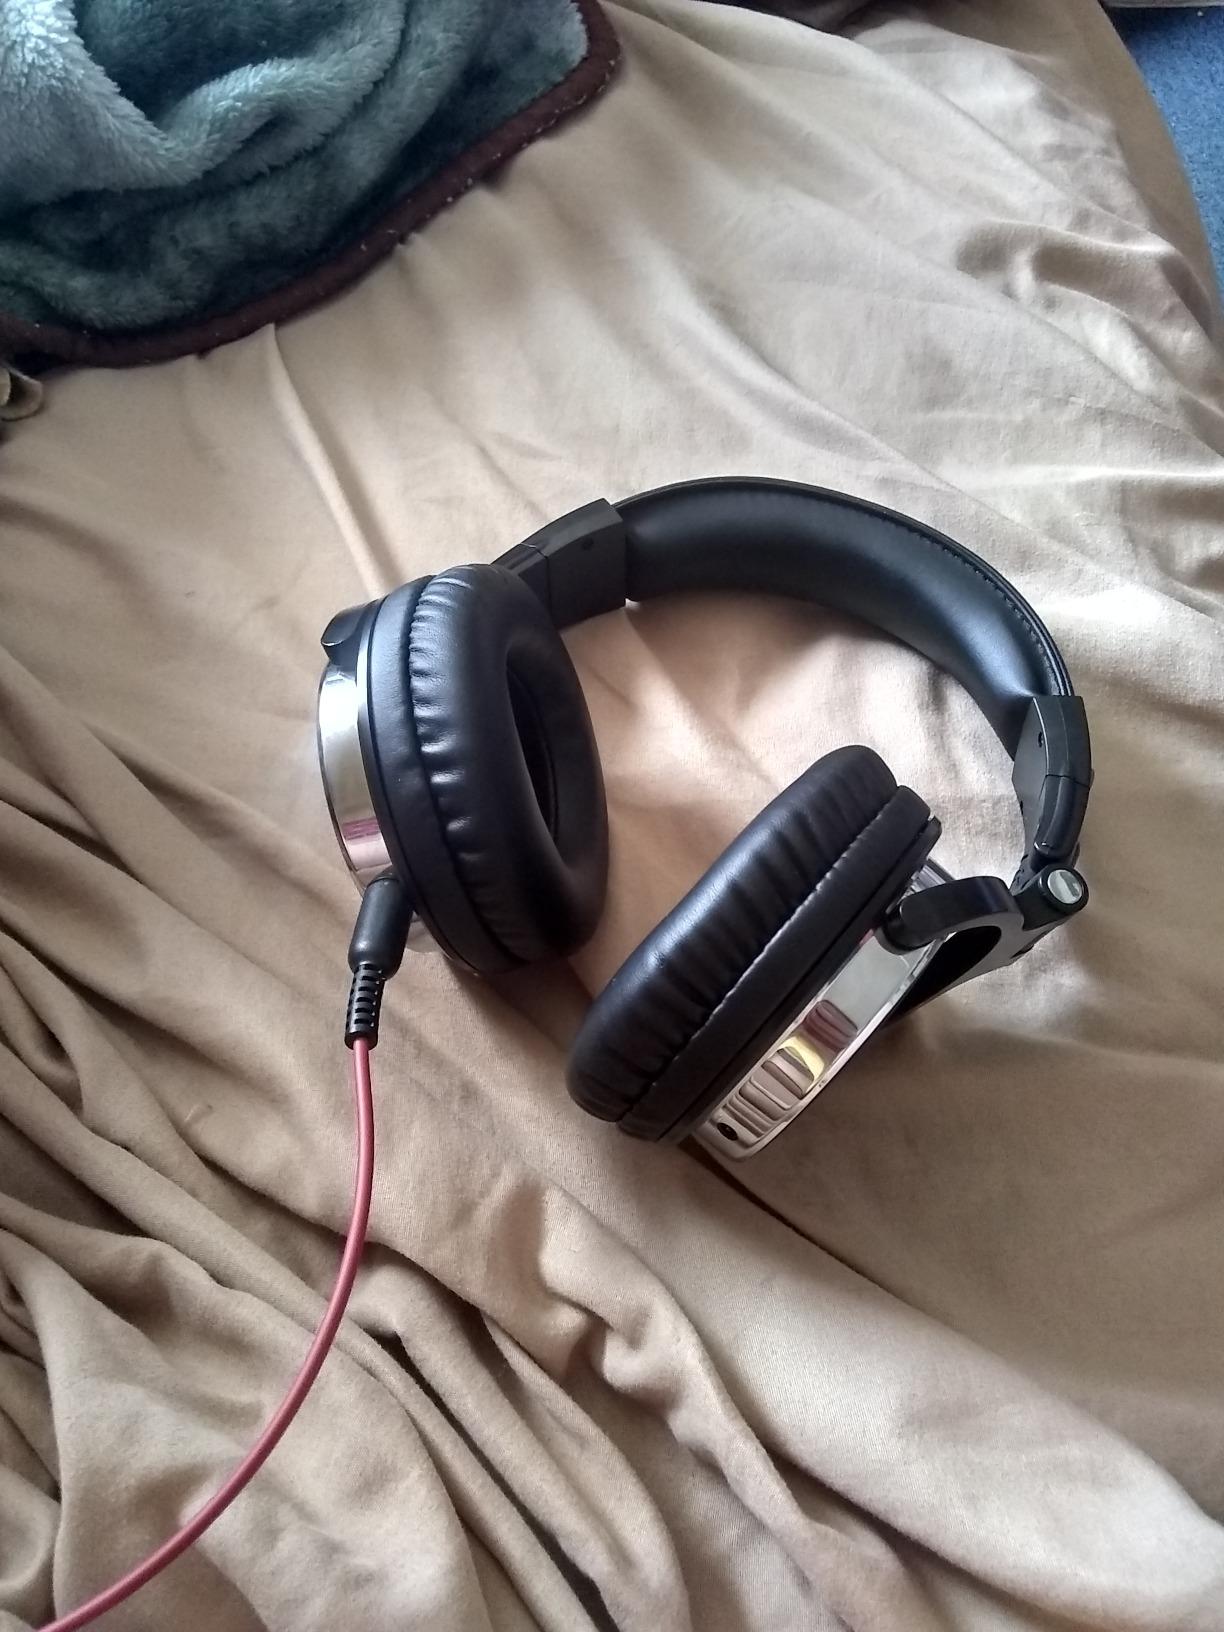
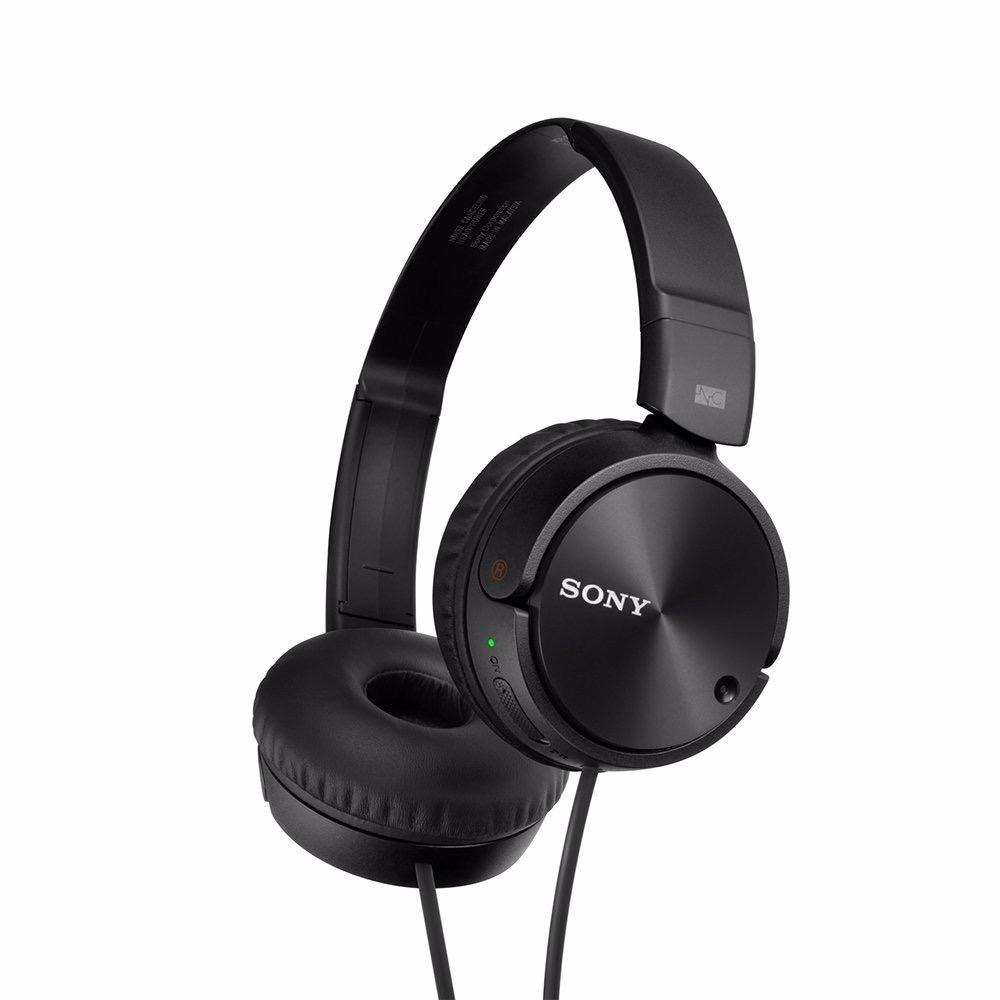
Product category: headphones
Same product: no